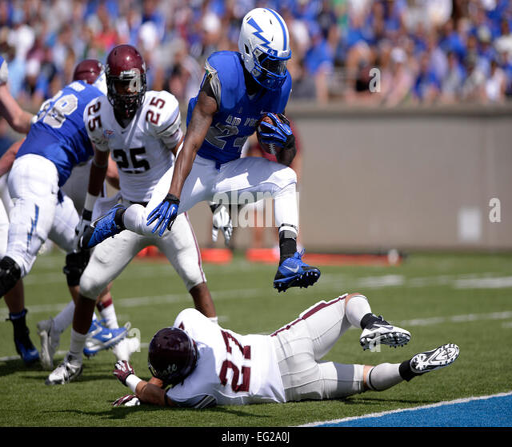
pop artist leaps into the end zone for a touchdown as educational institution campus met brand